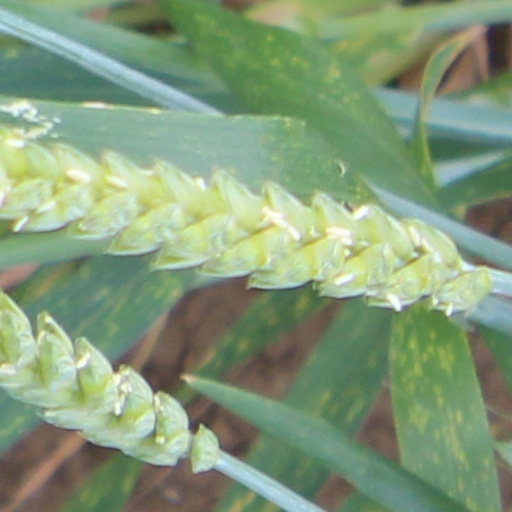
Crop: wheat